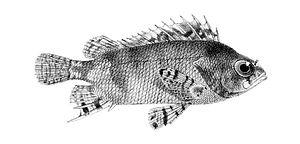
Les Centrogenyidae sont une famille de poissons de l'ordre des Perciformes représentée par un seul genre, Centrogenys, et une seule espèce, Centrogenys vaigiensis.